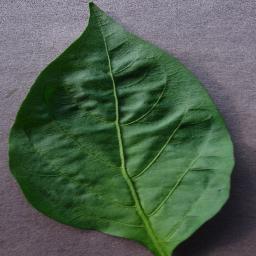
Label: Pepper,_bell___healthy